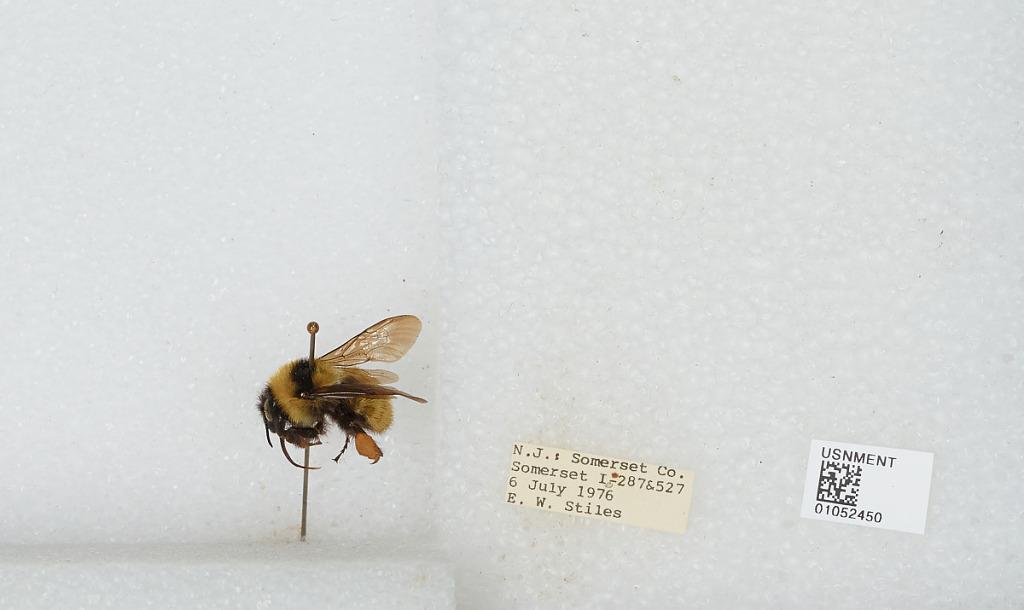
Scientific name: Bombus sp.
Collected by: E. Stiles
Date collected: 1976-7-6
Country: United States
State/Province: New Jersey
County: Somerset
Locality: I-287 & 527
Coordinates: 40.595, -74.6233